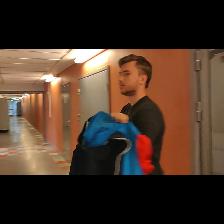
Label: Human